Higg's Lock

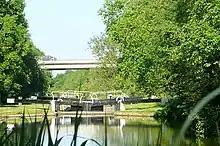
Higg's Lock

Higg's Lock is a lock on the Kennet and Avon Canal, between Kintbury and Newbury, Berkshire, England.